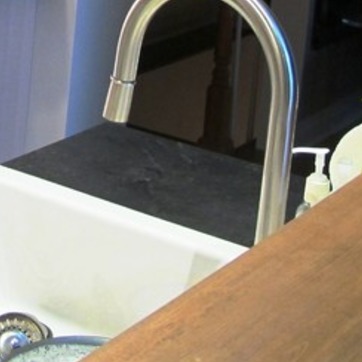
Material: other